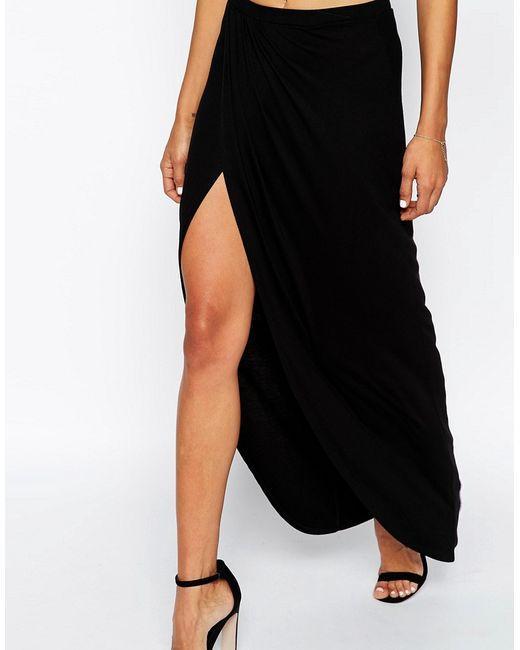
schwarzer asymmetrischer langer Rock mit Schlitz